C/2009 F6 (Yi–SWAN)

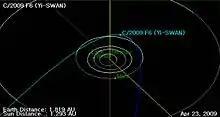

C/2009 F6 (Yi–SWAN) is a non-periodic comet which first appeared in March 2009.